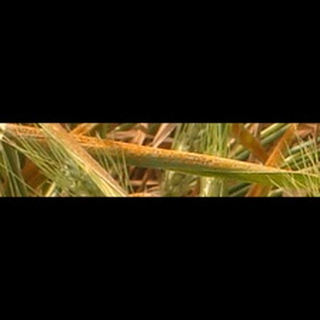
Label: wheat_brown_rust